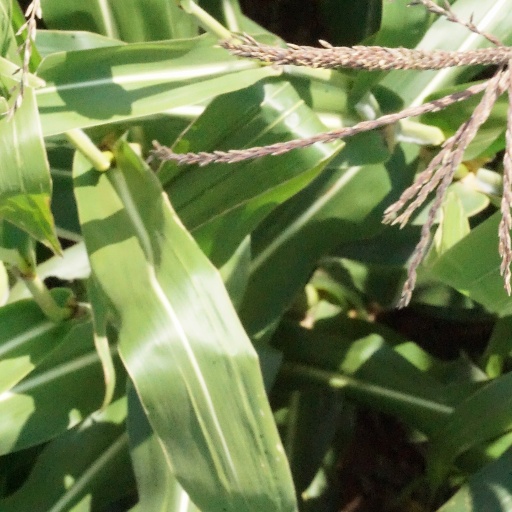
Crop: maize; corn